The Shuffles

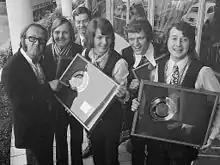
The Shuffles in February 1970.

The Shuffles were a Dutch pop band formed in Rosmalen, North Brabant. The group, fronted by the late Albert West, were active from 1963 until 1973.